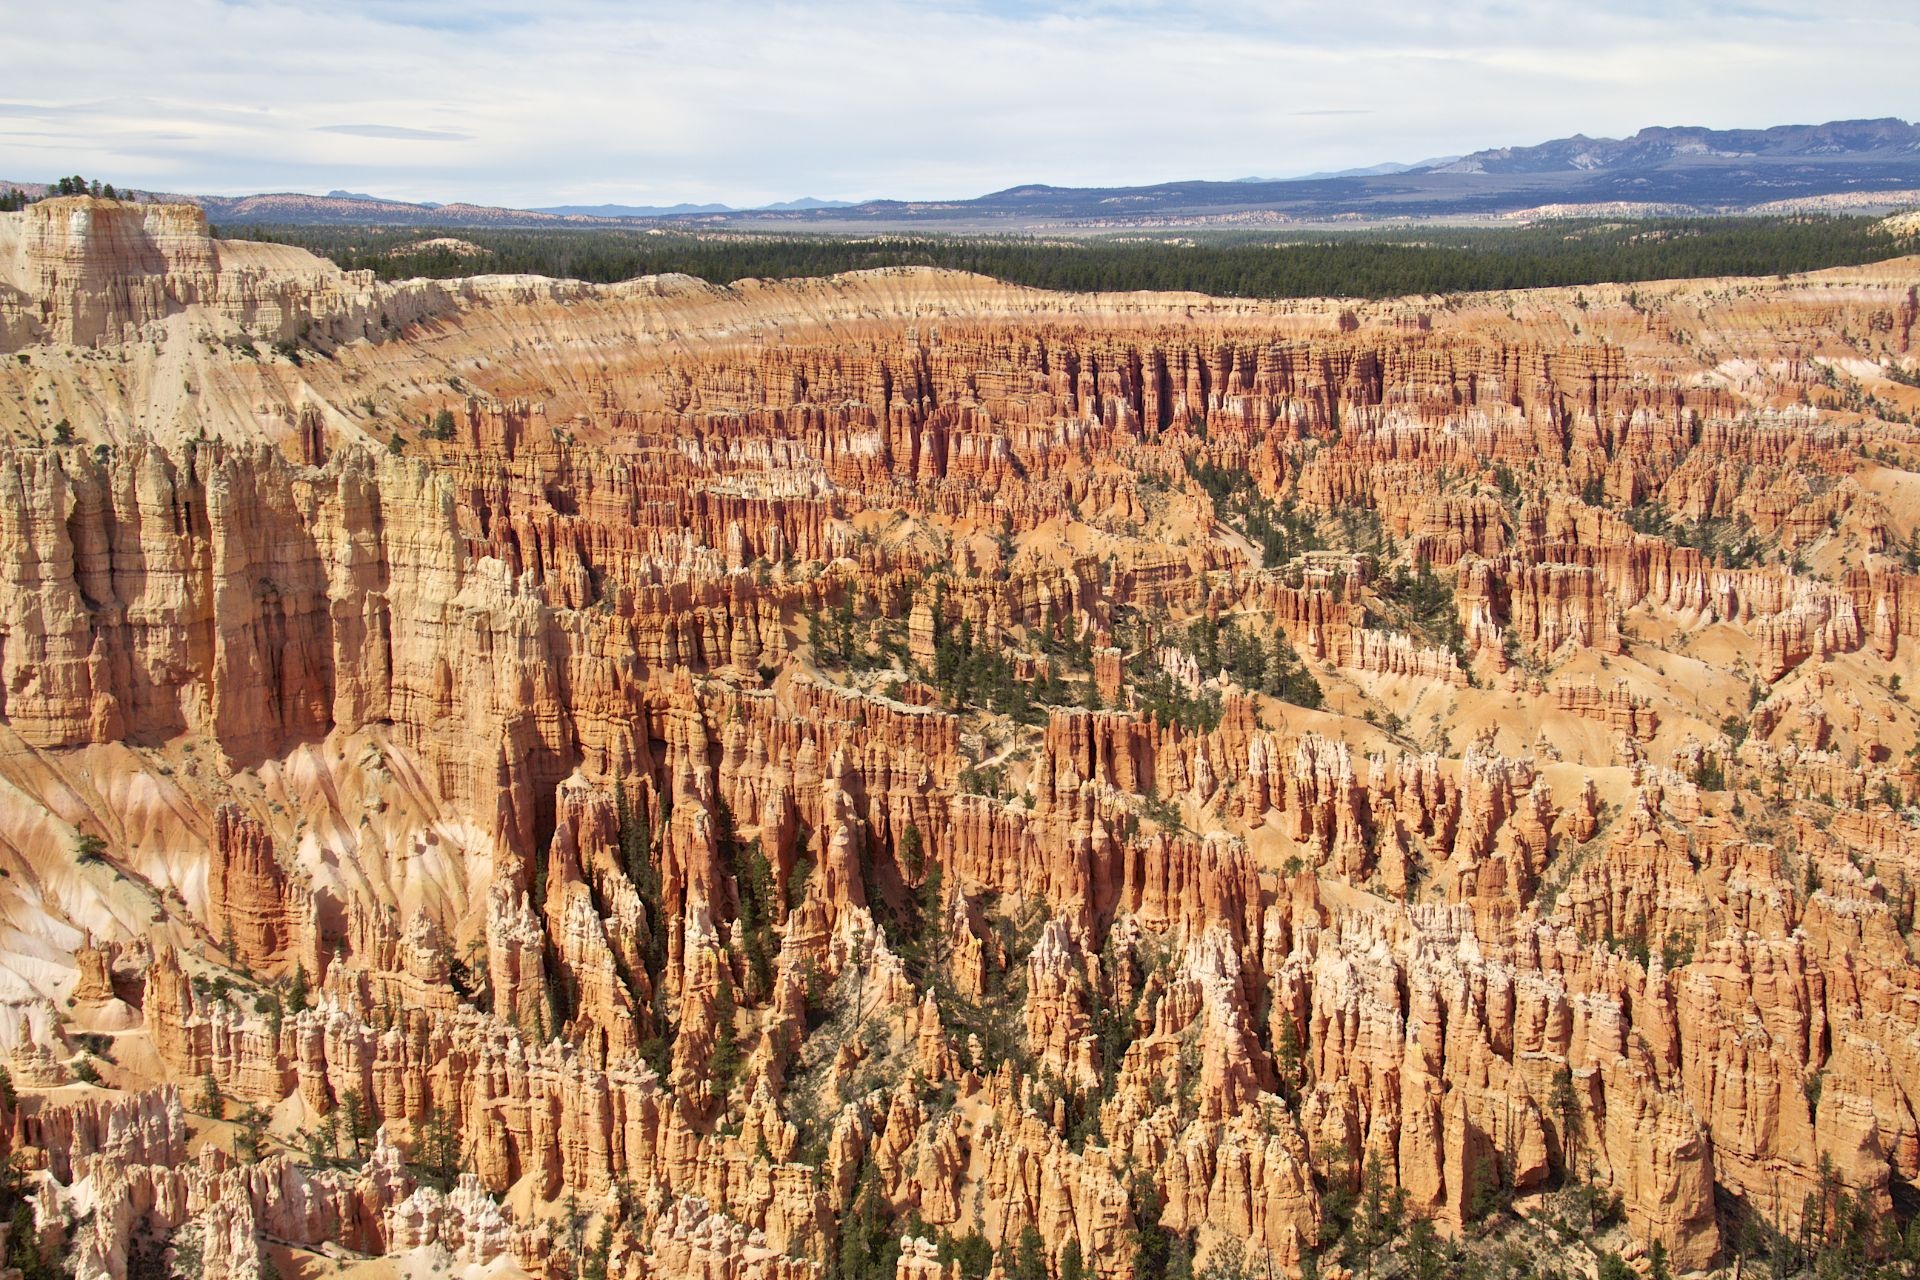
formation, cliff, canyon, national park, geology, badlands, escarpment, bryce canyon, turret, wadi, landform, geographical feature, erosion forms